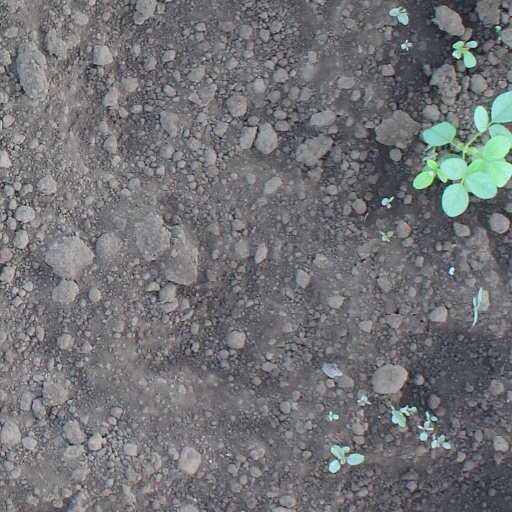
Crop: soybean